Coast guard

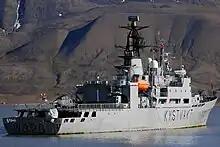
NoCGV "Nordkapp", a "Nordkapp"-class offshore patrol vessel of the Royal Norwegian Coast Guard off Svalbard

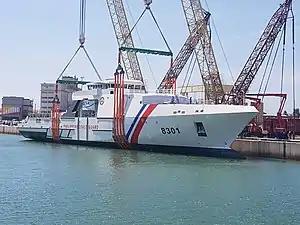
BRP "Gabriela Silang" (OPV-8301), an offshore patrol vessel of the Philippine Coast Guard

The Korea Coast Guard (Hanja: 海洋警察廳, Revised Romanization: Haeyang-gyeongchal-cheong, Maritime Police Agency) is responsible for maritime safety and control off the coast of the Republic of Korea/South Korea. The KCG is an external branch of the R.O.K.'s Ministry of Maritime Affairs and Fisheries during peacetime.